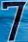
Number: 7